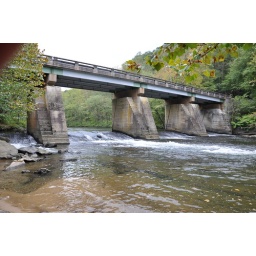
Small dam and bridge on the Russell fork river in Dickinson County Virginia. Very nice river to trout fish.